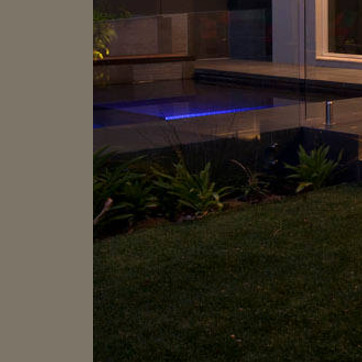
Material: foliage